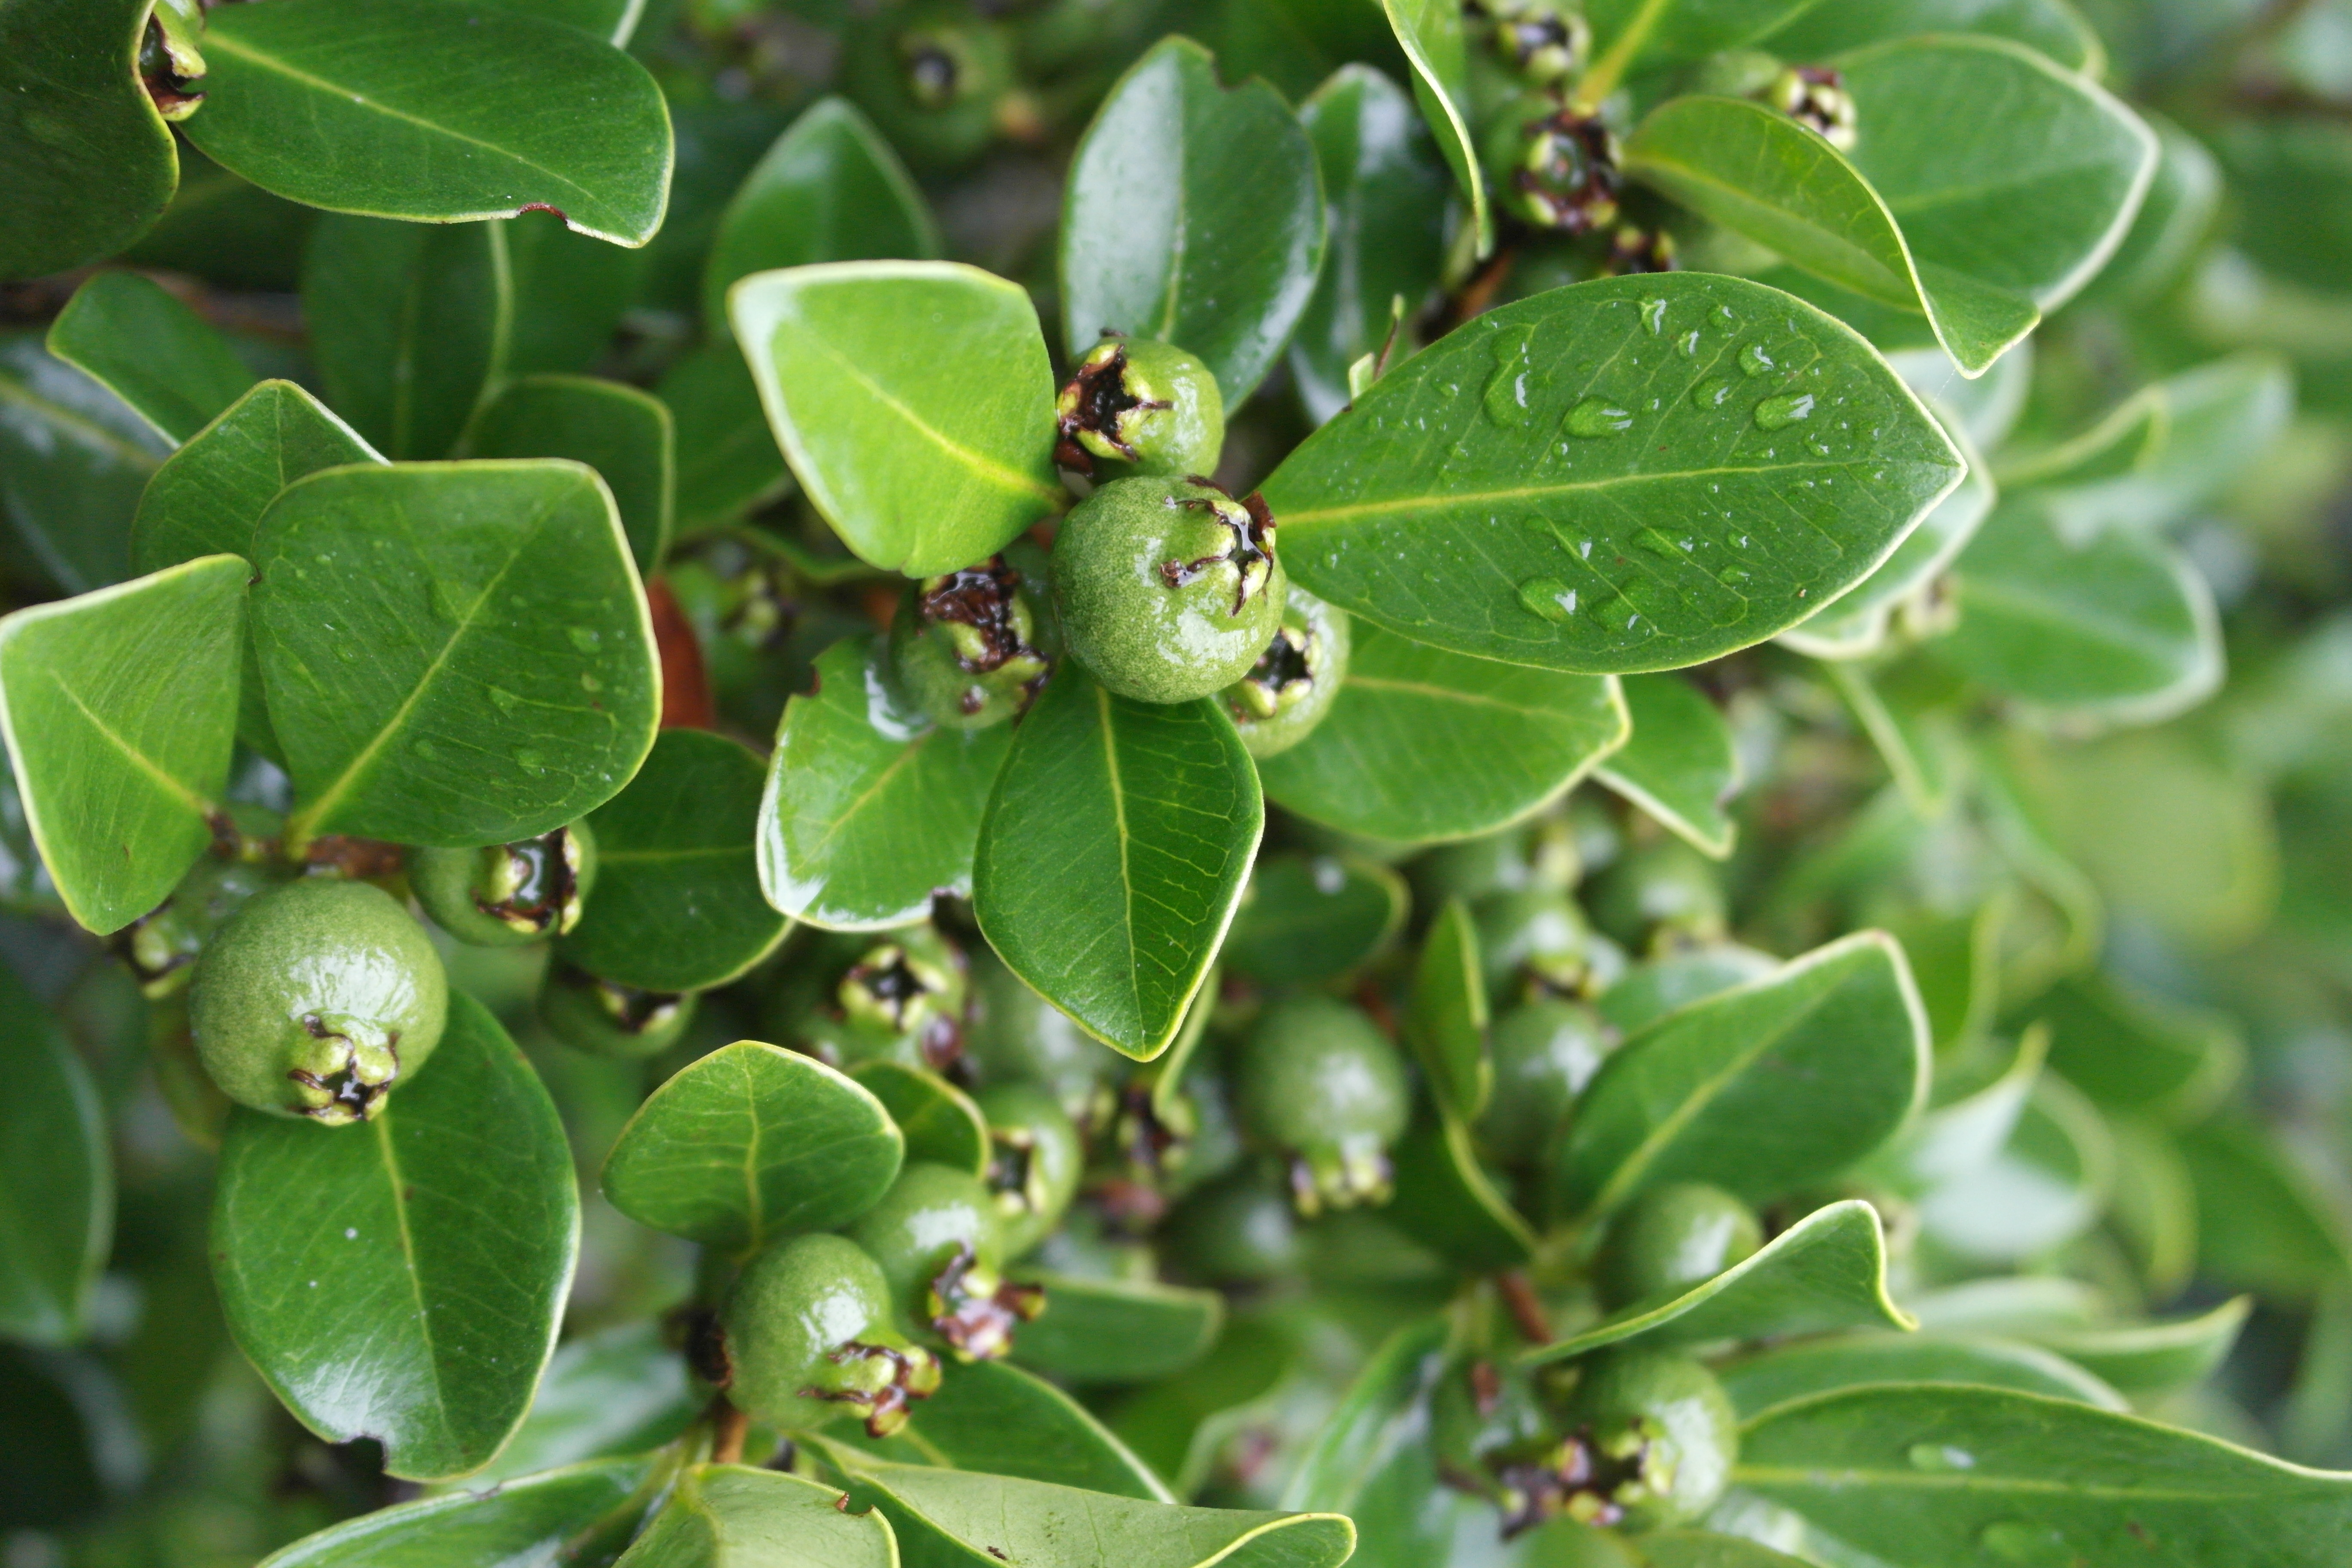
guava, guayaba, tree, nature, arbol, naturaleza, green, verde, colombia, plant, flower, leaf, flowering plant, woody plant, fruit tree, food, fig, strawberry guava, coccoloba uvifera, California live oak, terminalia catappa, spurge family, mulberry family, arctostaphylos, fruit, Buckthorn family